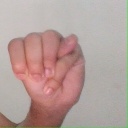
अक्षर: म